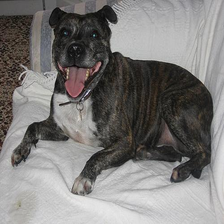
Species: dog
Breed: staffordshire bull terrier